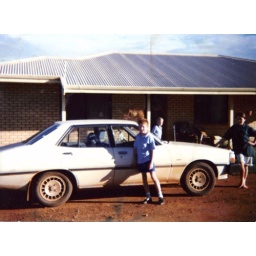
my great car the sigma in front of my house in mt magnet